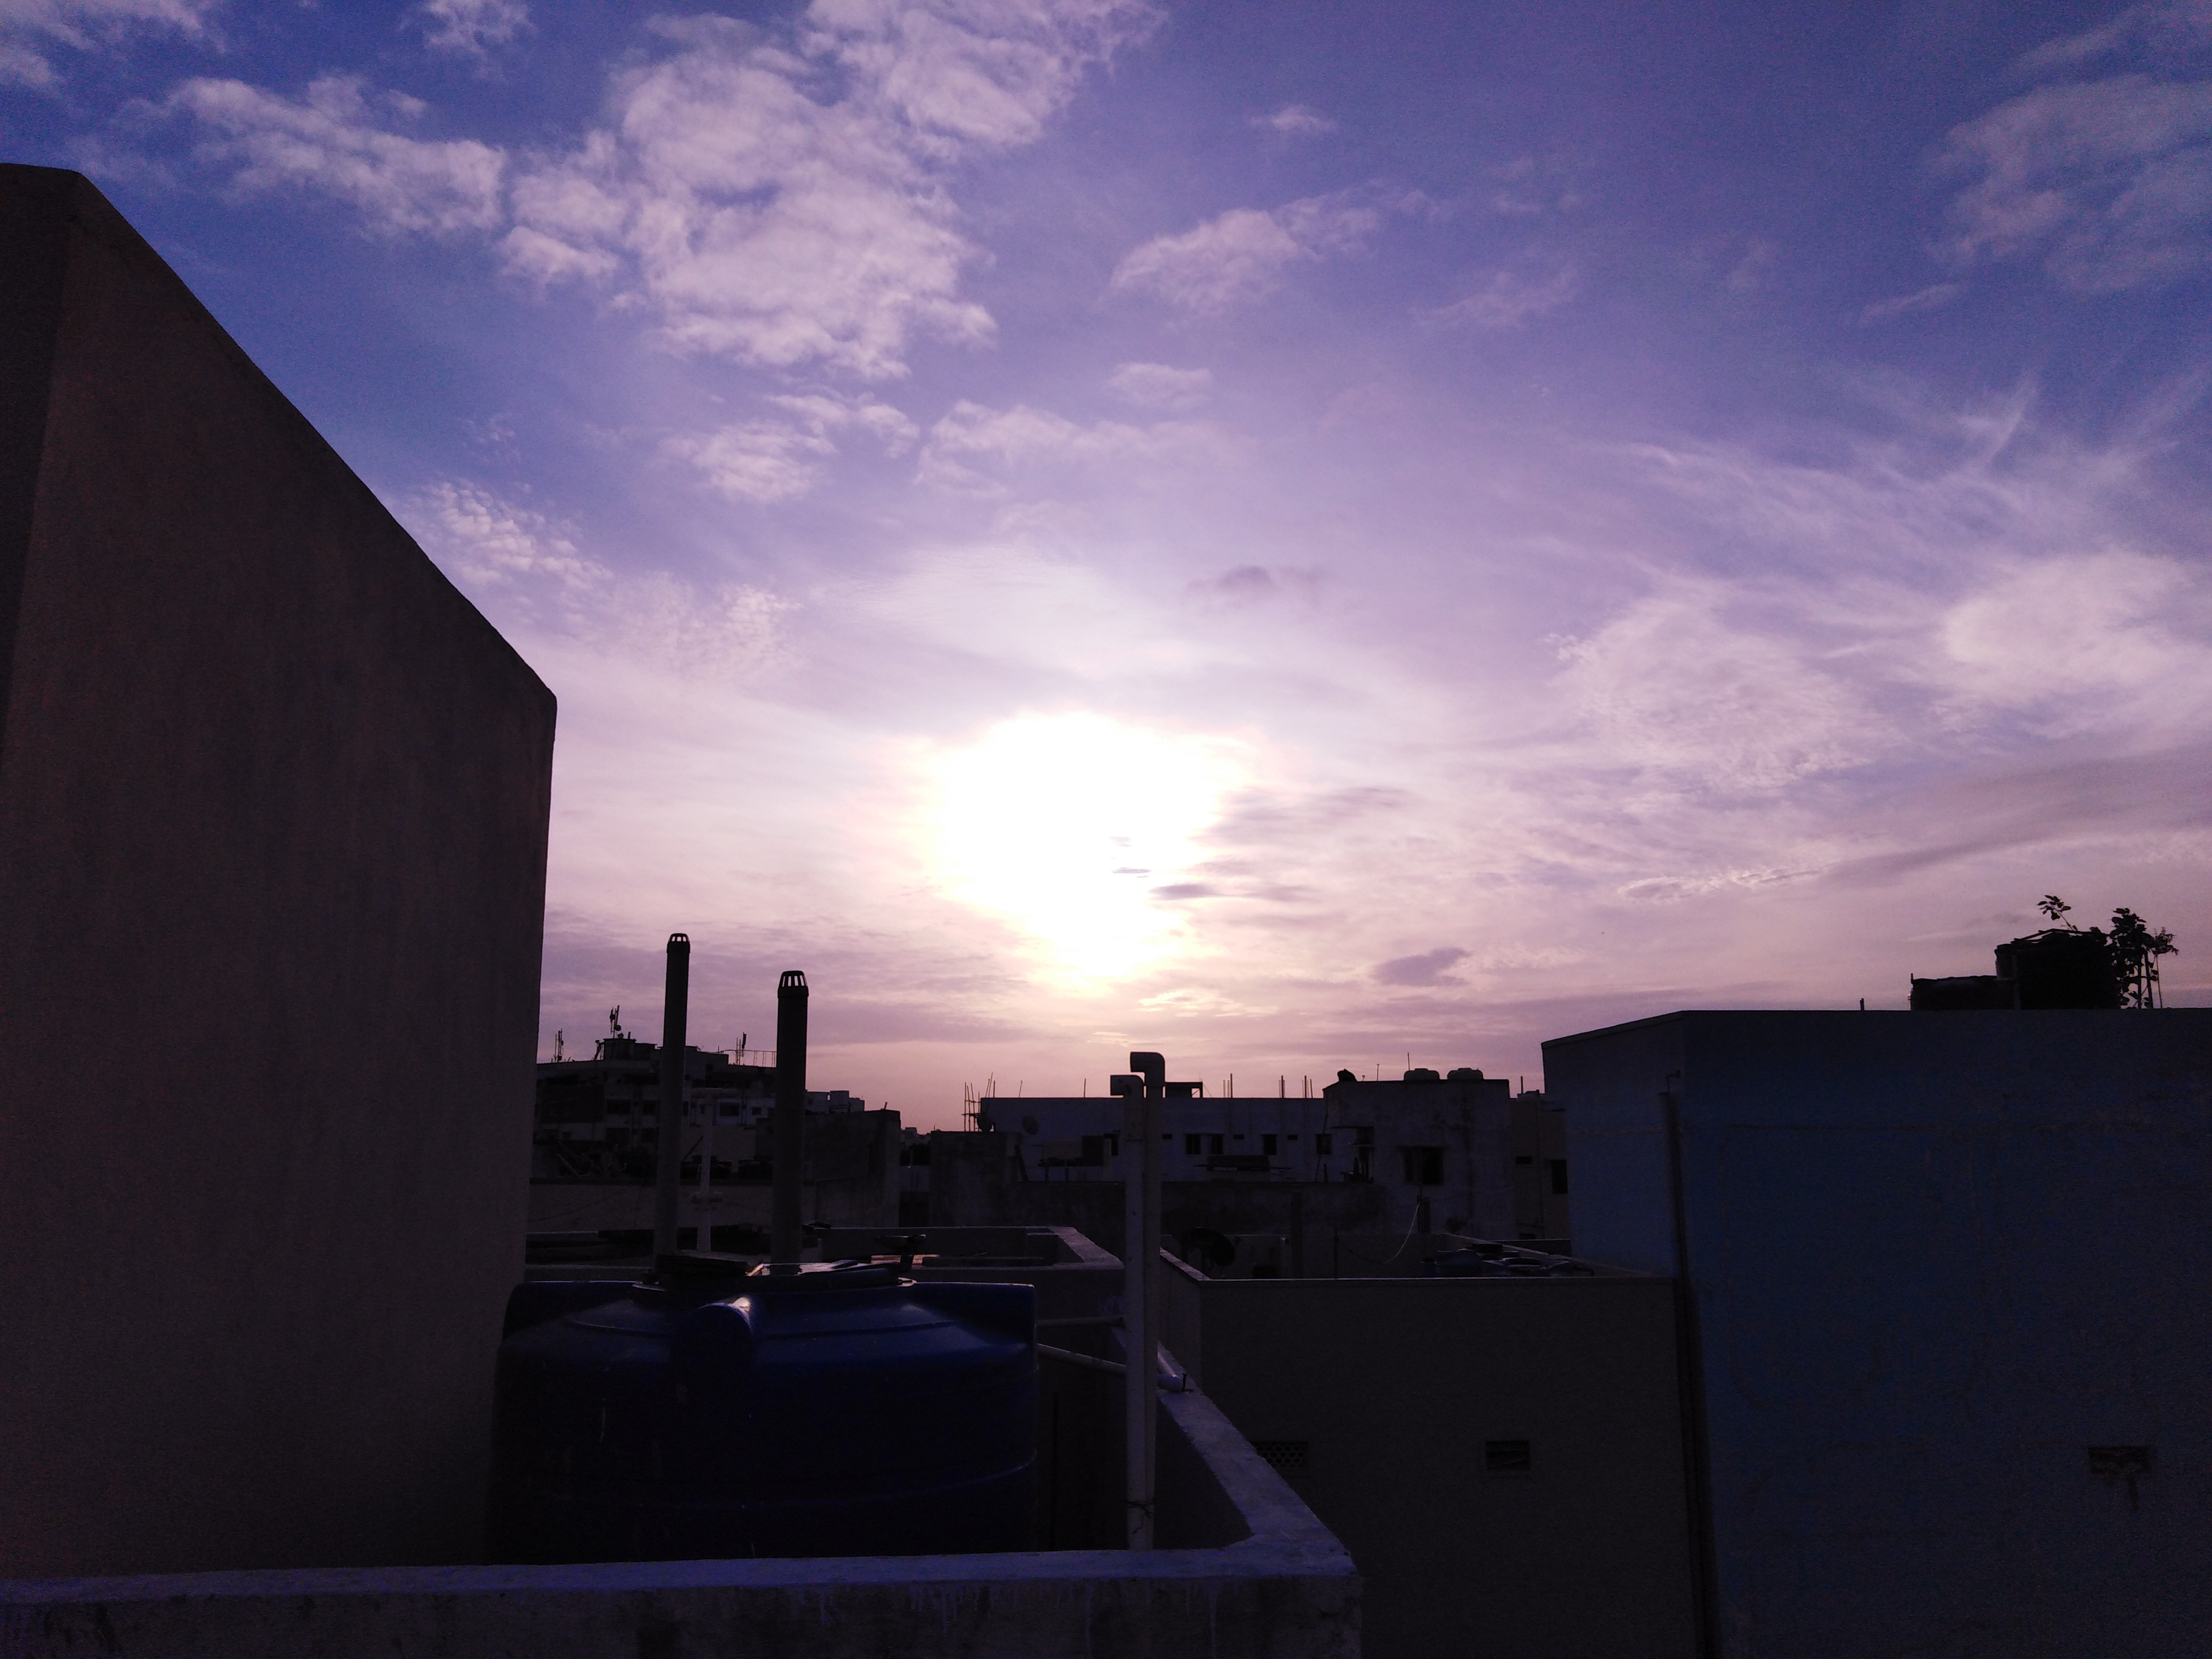
colorful, design, draw, artists, blue, color, sky, sun, sunset, landscape, nature, evening, reflection, ocean, summer, colors, holiday, morning, mood, cloud, dawn, sunrise, dusk, horizon, afterglow, architecture, atmosphere, daytime, sunlight, meteorological phenomenon, building, skyline, city, roof